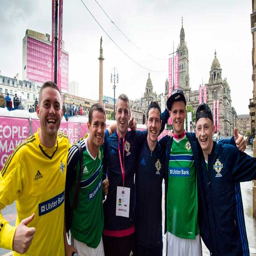
the team pose for the cameras